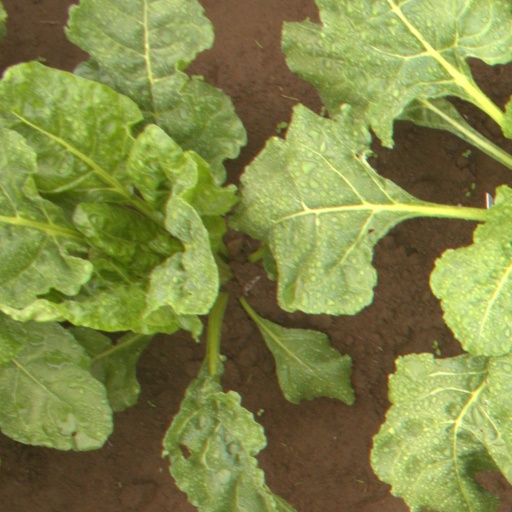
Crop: sugar beet